Joseph Napier (USCG)

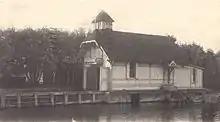
Original St Joseph boathouse – station keepers like Napier were expected to sleep in their boathouses.

Joseph Napier, a station keeper for the United States Life-Saving Service founded the lifesaving station at St. Joseph, Michigan in 1876.